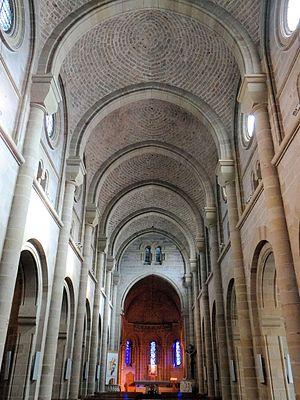
Brive-la-Gaillarde - Église Saint-Sernin - Nef
L'église Saint-Sernin de Brive-la-Gaillarde est un édifice religieux édifié sur la commune de Brive-la-Gaillarde dans le département de la Corrèze en région Nouvelle-Aquitaine.